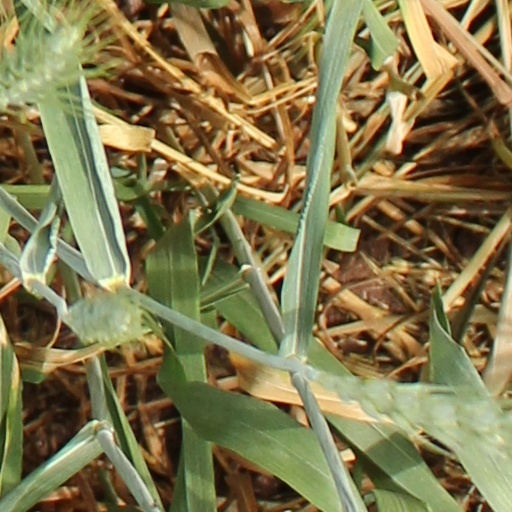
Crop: wheat